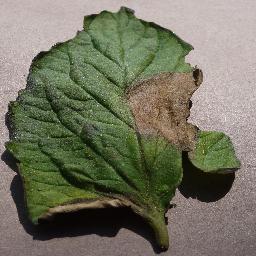
Label: Tomato___Late_blight